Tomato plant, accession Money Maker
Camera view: bottom (45 deg); turntable rotation: 210 degrees
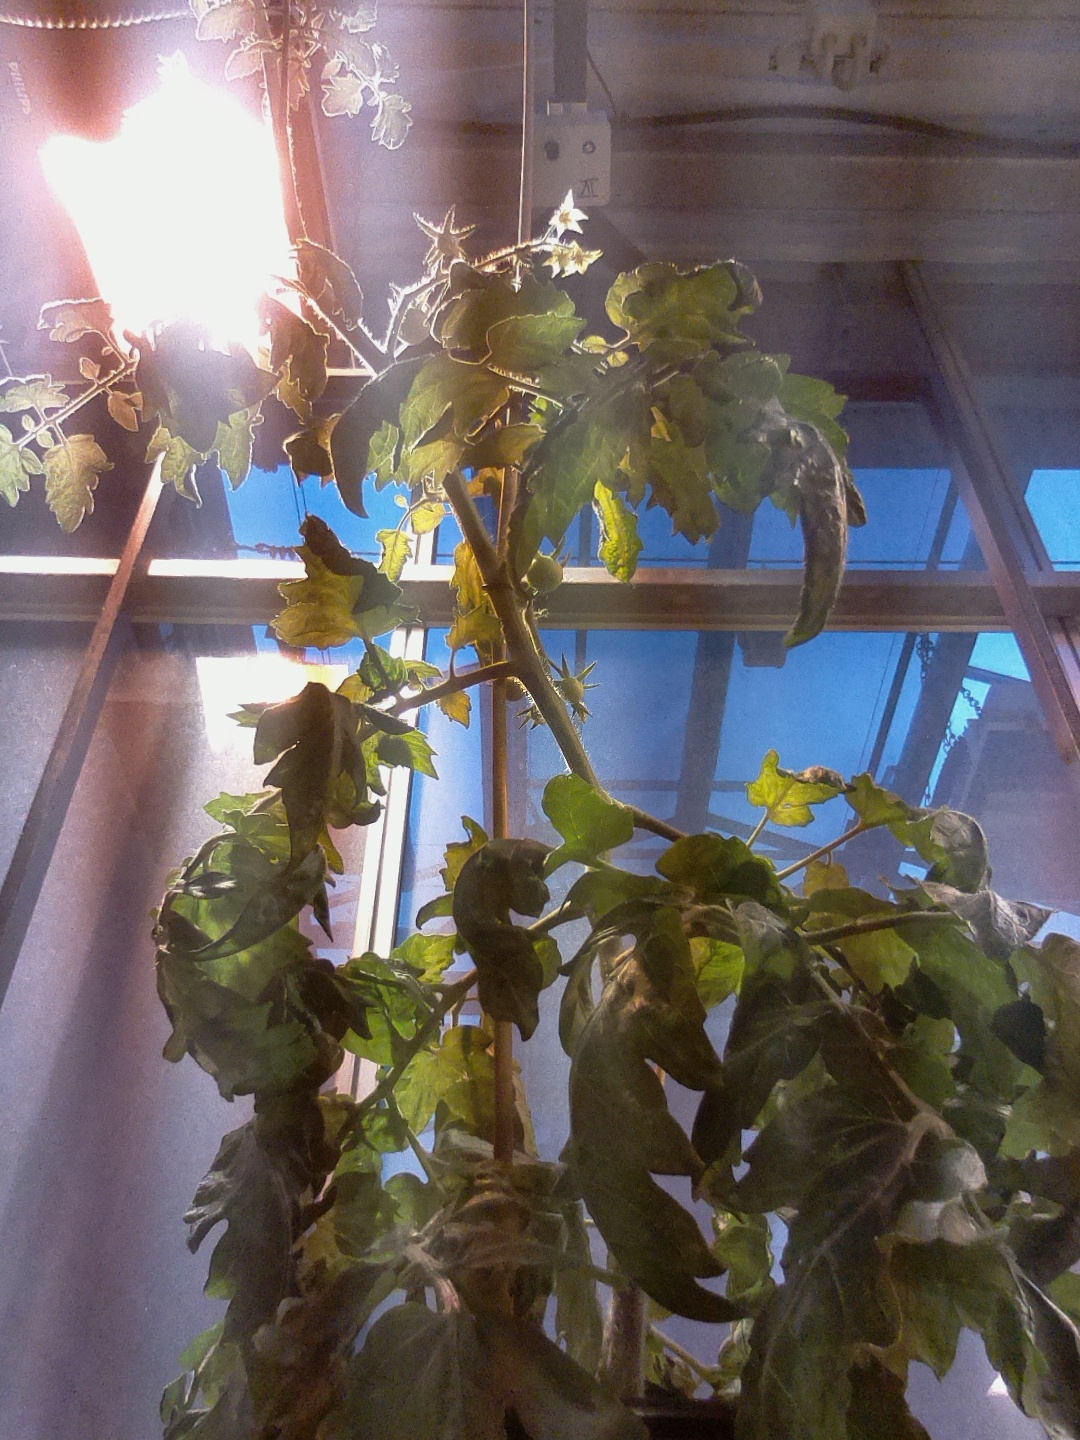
BBCH growth stage 71: 10%-20% of final fruit size